Jorvik Viking Centre

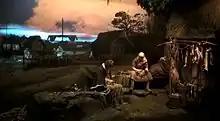
Fishermen work and talk as part of the Time Warp experience

Jorvik Viking Centre is a museum and visitor attraction in York, England, containing lifelike mannequins and life-size dioramas depicting Viking life in the city. Visitors are taken through the dioramas in 'time capsule' carriages equipped with speakers. It was created by York Archaeological Trust and opened in 1984. Its name is derived from "Jórvík", the Old Norse name for York and the surrounding Viking Kingdom of Yorkshire.